Methoxetamine

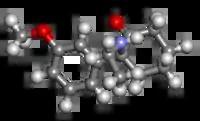

Methoxetamine (MXE) is a dissociative hallucinogen that has been sold as a designer drug. It differs from many dissociatives such as ketamine and phencyclidine (PCP) that were developed as pharmaceutical drugs for use as general anesthetics in that it was designed specifically to increase the antidepressant effects of ketamine.